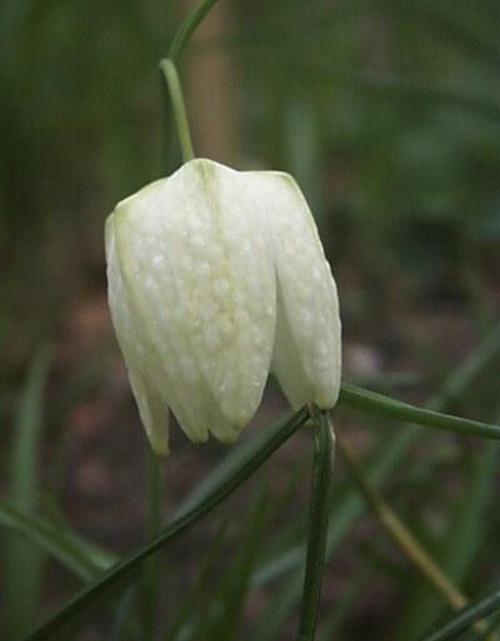
Flower: Fritillary